Inman House

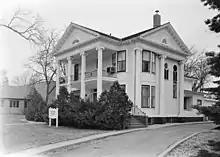
Inman House, 1976

The original two-story frame was completed in 1882; in 1883, the Inmans added another two-story addition. Darwin did renovations around 1900, removing the original gingerbread trim and replacing it with Neo-Classical decor. Four two-story Ionic columns support the large pediment above the front entrance and porch. Around the back of the building is a large sunroom that projects into the backyard. The interior is meticulously decorated; the Inmans trimmed their wallpaper with 14 karat gold and had murals painted across the walls and ceilings of the parlor. It is notable as "the most outstanding example of a Neo-Classical style home in Vermillion".